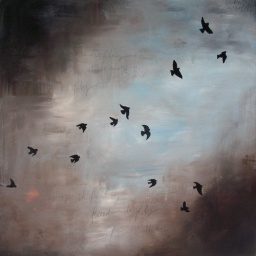
flying home 2 by Linzy Arnott